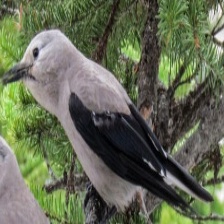
Species: CLARKS NUTCRACKER
Scientific name: NUCIFRAGA COLUMBIANA
ImageNet parent category: jay